Senbei

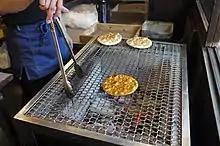
"Senbei" being grilled

"Senbei" are made from glutinous rice which has been steamed for 15 to 20 minutes before being pounded into dough. After several days of refrigeration, the dough is cut into shapes.